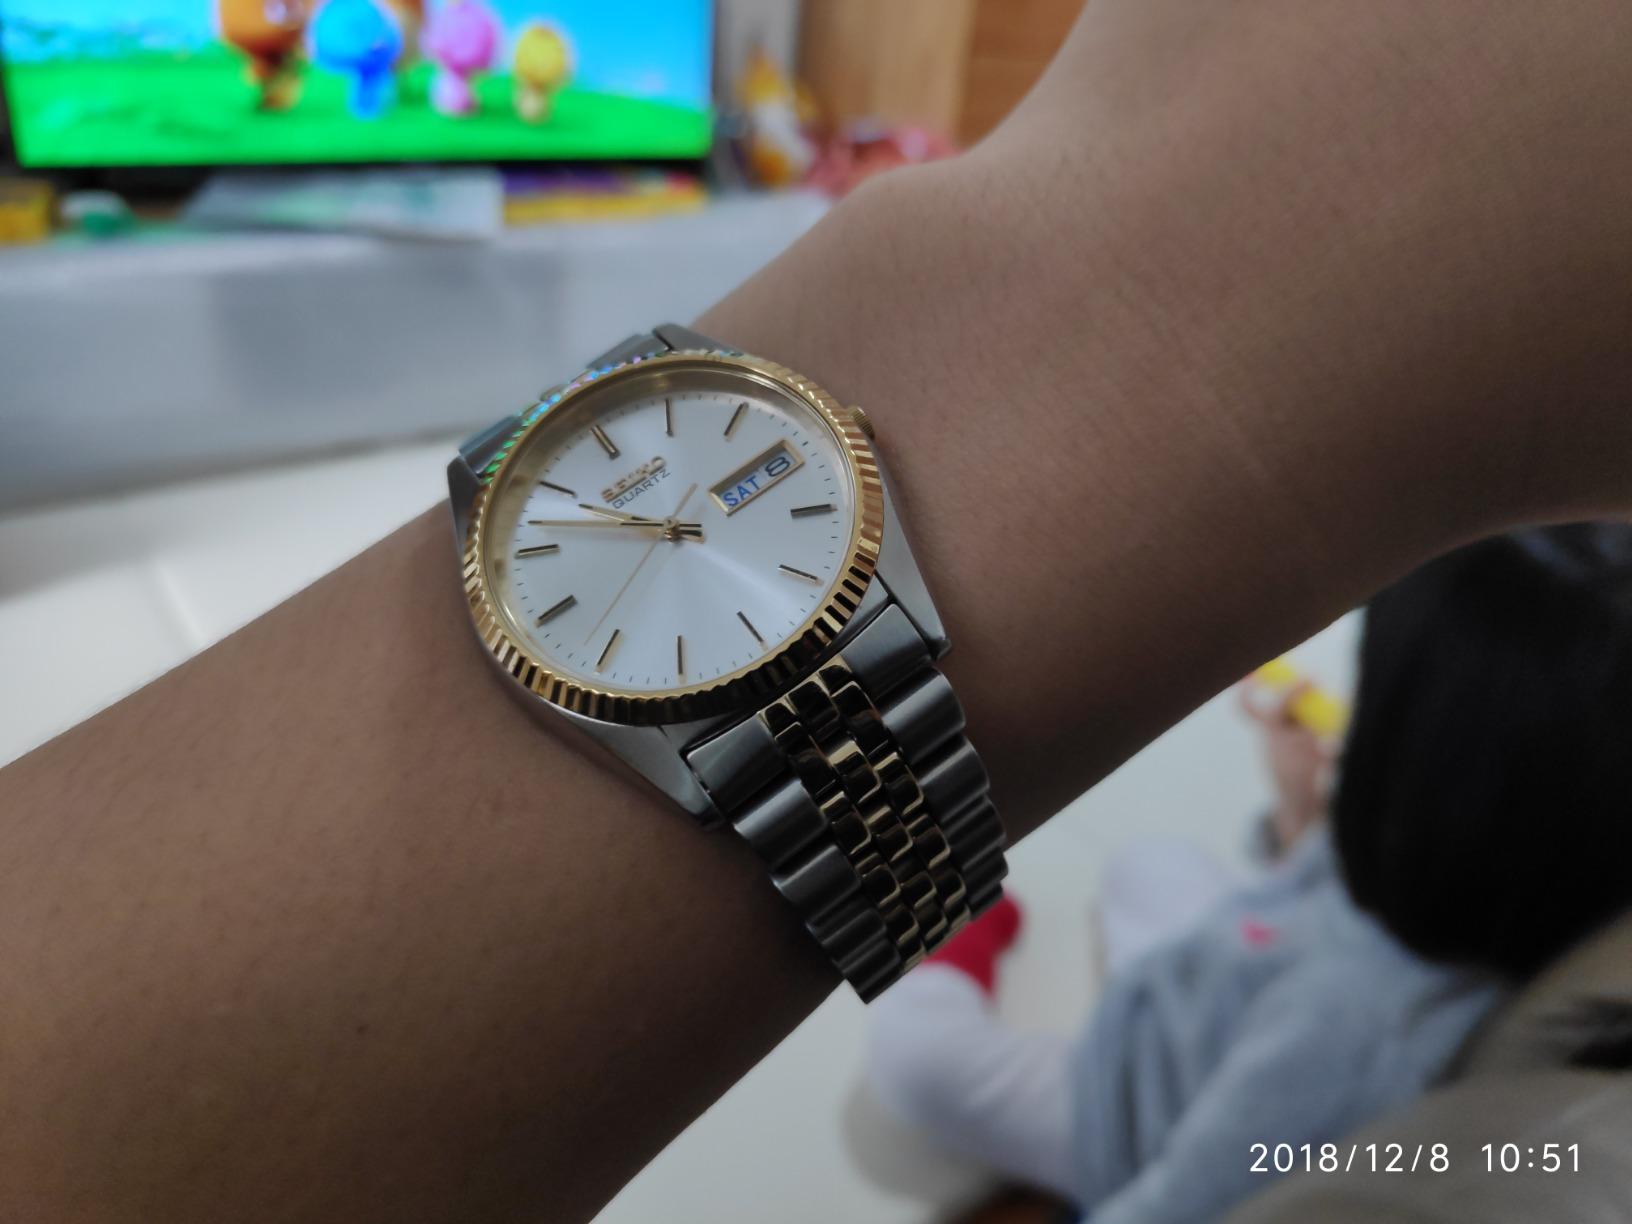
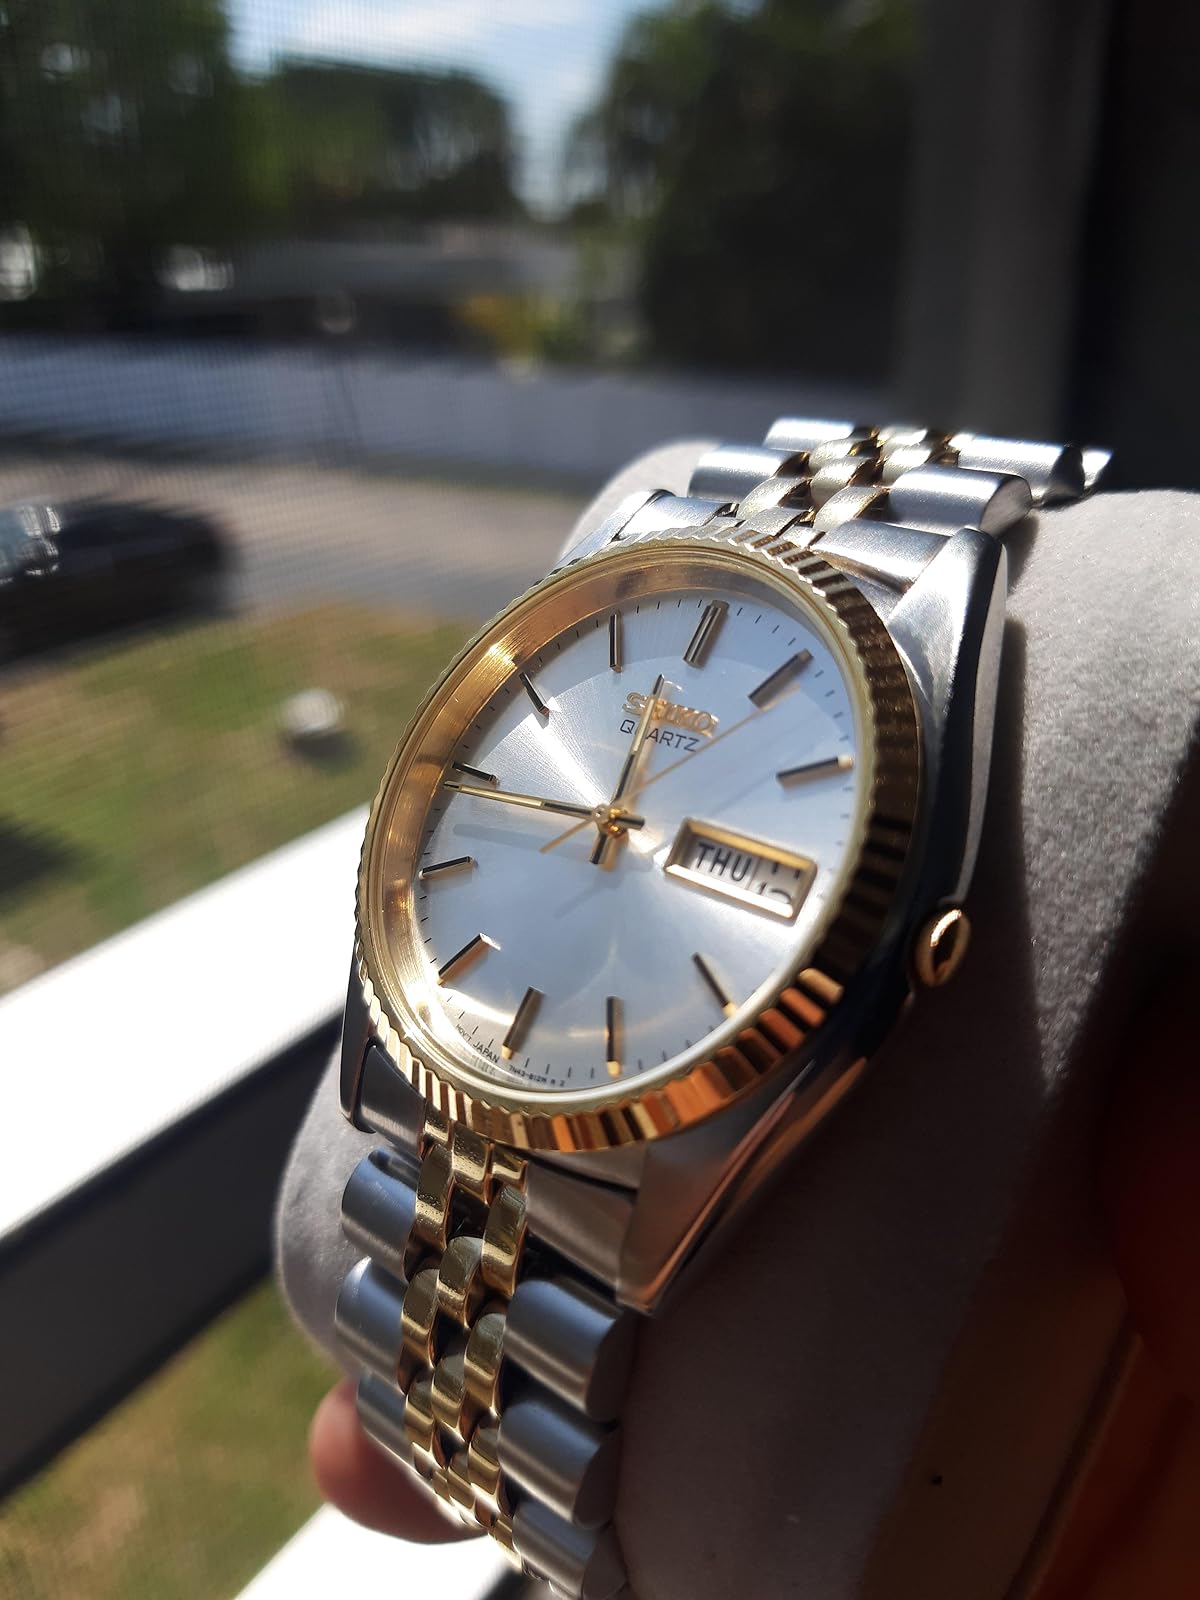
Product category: accessories_watch
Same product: yes